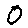
Label: 0